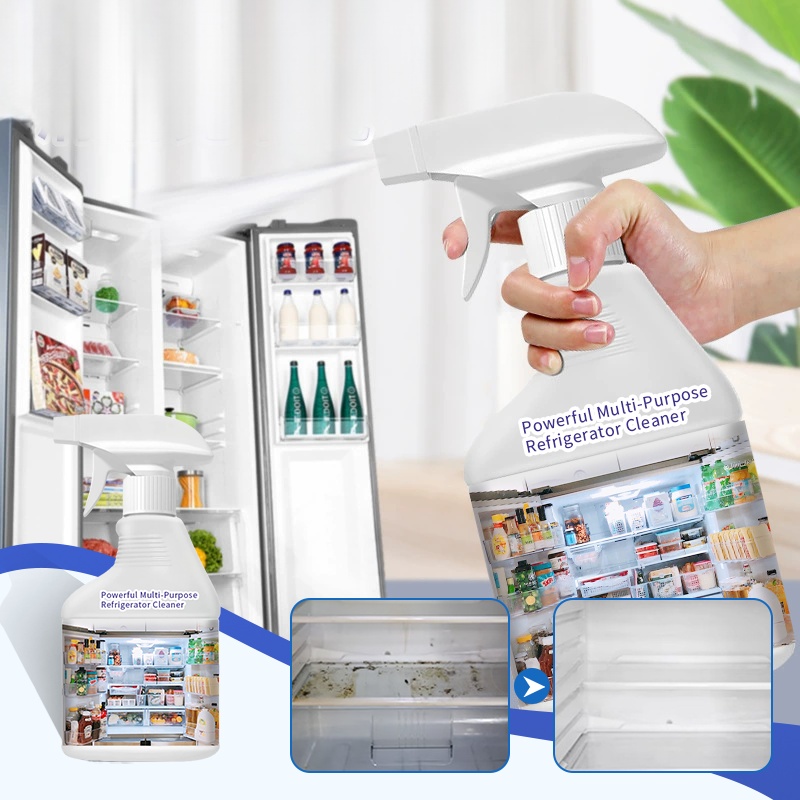
🧊Limited time Buy 2 get 1 free🔥Powerful Multi-Purpose Refrigerator Cleaner⚡Freshness that works like magic!🍃
⚡Buy 2 get 1 free (3 pieces -￡8.66 each)✨ — 📦Free Shipping✈️ 💥Buy 3 get 2 free (5 pieces -￡7.79 each)😎 — 📦Free Shipping✈️ ARE THESE BOTHERING YOU FEATURES PROFESSIONAL-STRENGTH CLEANING: Our advanced formula penetrates and dissolves tough grease, food residues, and stains without scratching surfaces. The pH-balanced solution cleans deeply while leaving a protective layer that prevents water spots and streaks, keeping your appliances looking newer longer. MULTI-SURFACE SAFE: Specifically formulated for refrigerators, freezers, and microwaves, yet gentle enough for countertops, tables, and other kitchen surfaces. The non-toxic ingredients make it safe for food preparation areas when used as directed. DUAL-FUNCTION SPRAY SYSTEM: Switch between foam and mist with a simple turn of the white cap. The foam setting clings to vertical surfaces for intense cleaning, while the fine mist covers large areas quickly. The ergonomic trigger ensures comfortable use during extended cleaning sessions. FRESH GREEN TEA FRAGRANCE: Eliminates unpleasant odors at the molecular level, replacing them with a light, natural green tea scent. The refreshing aroma lasts for days without being overpowering, creating a pleasant kitchen environment. QUICK & EASY APPLICATION: Simply spray, wipe, and enjoy spotless results. The fast-acting formula requires minimal scrubbing, saving you time and effort on daily kitchen maintenance. SPEC Volume: 500ml Fragrance: Green tea Active Ingredients: Surfactants, solvents, deionized water Package Includes: 1* Powerful Multi-Purpose Refrigerator Cleaner NOTES Always test on small area first. Not for use on unfinished wood. Keep away from children. Avoid contact with eyes. Store in a cool, dry place.
Brand: poinnte
Category: Home & Garden > Household Supplies > Household Cleaning Supplies > Household Cleaning Products